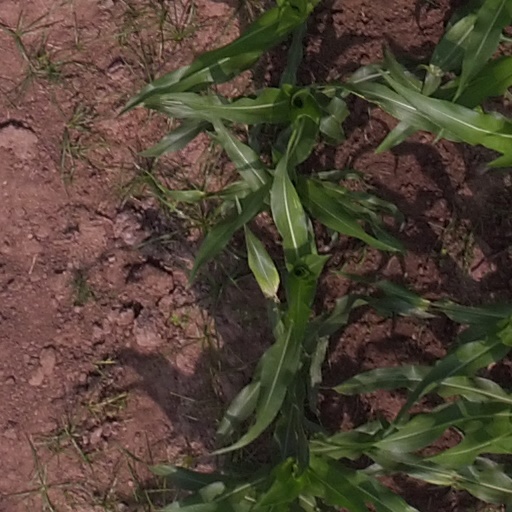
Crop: maize; corn